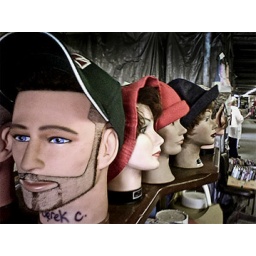
Flea market table in Port Richey, Florida